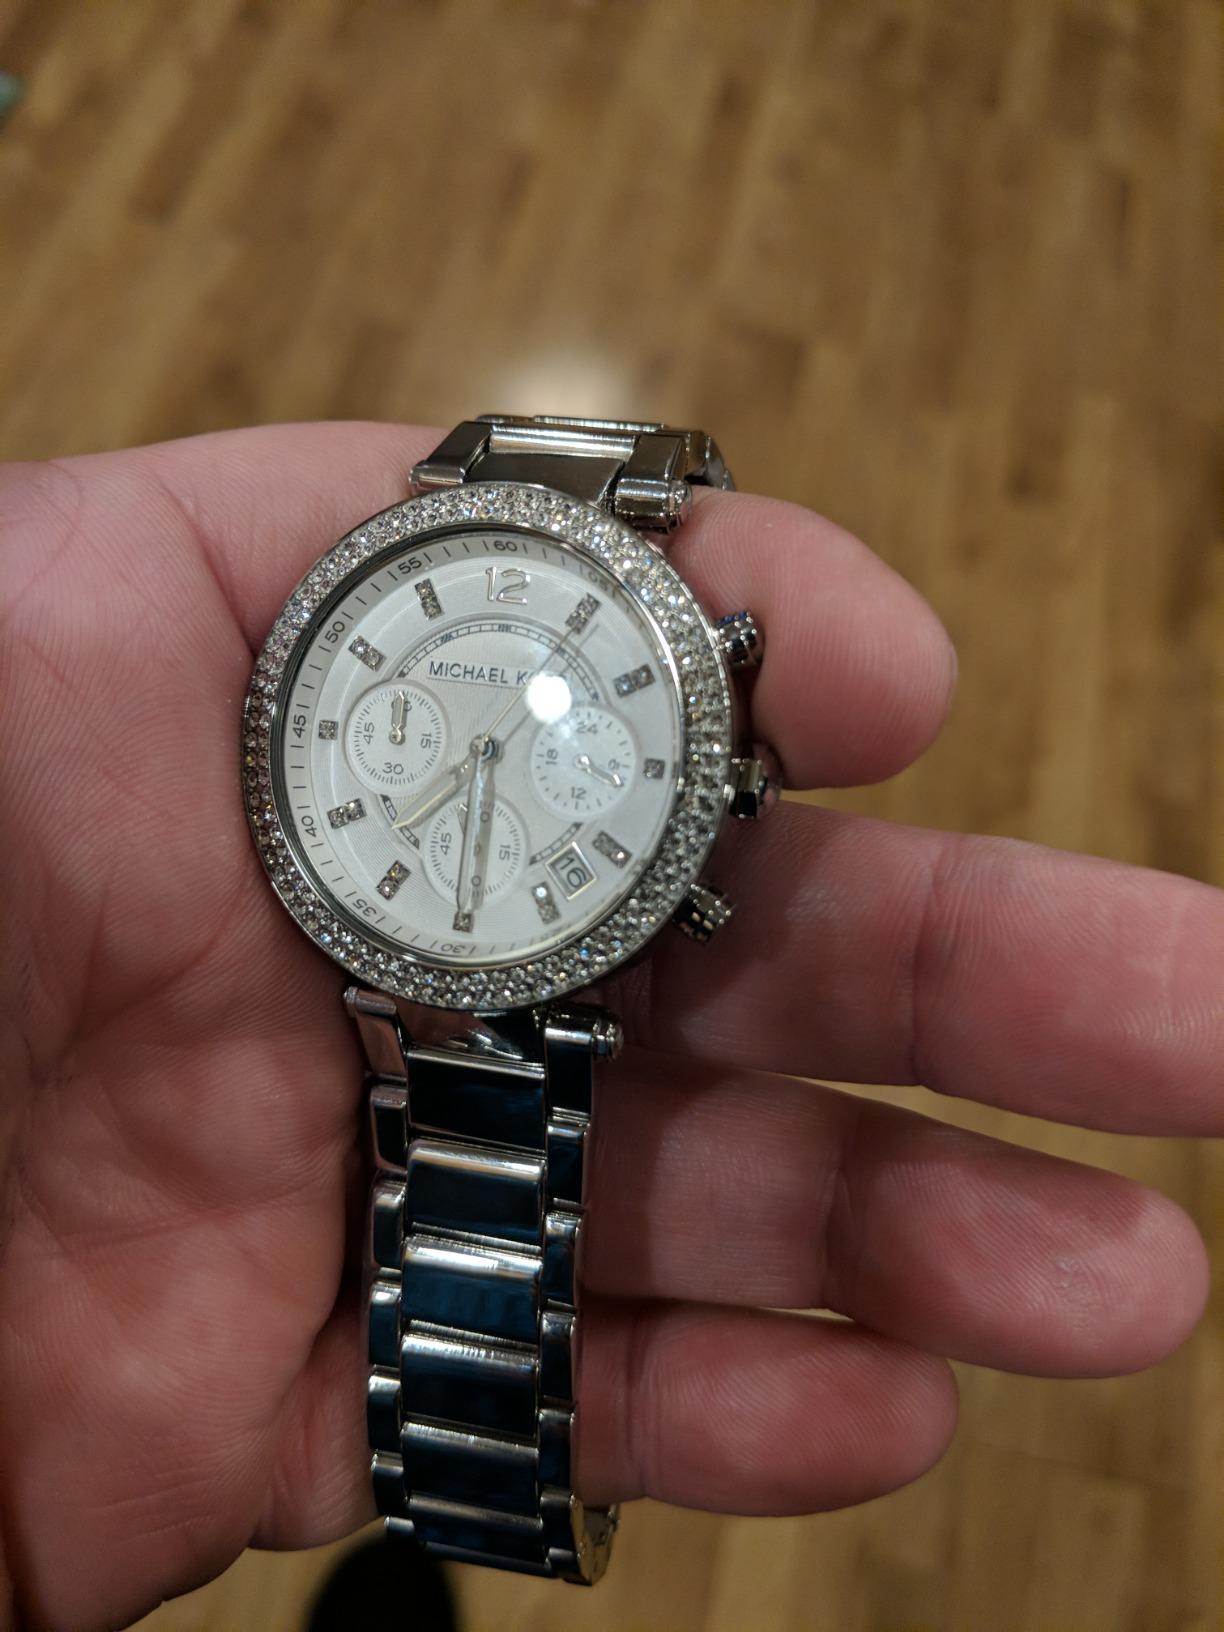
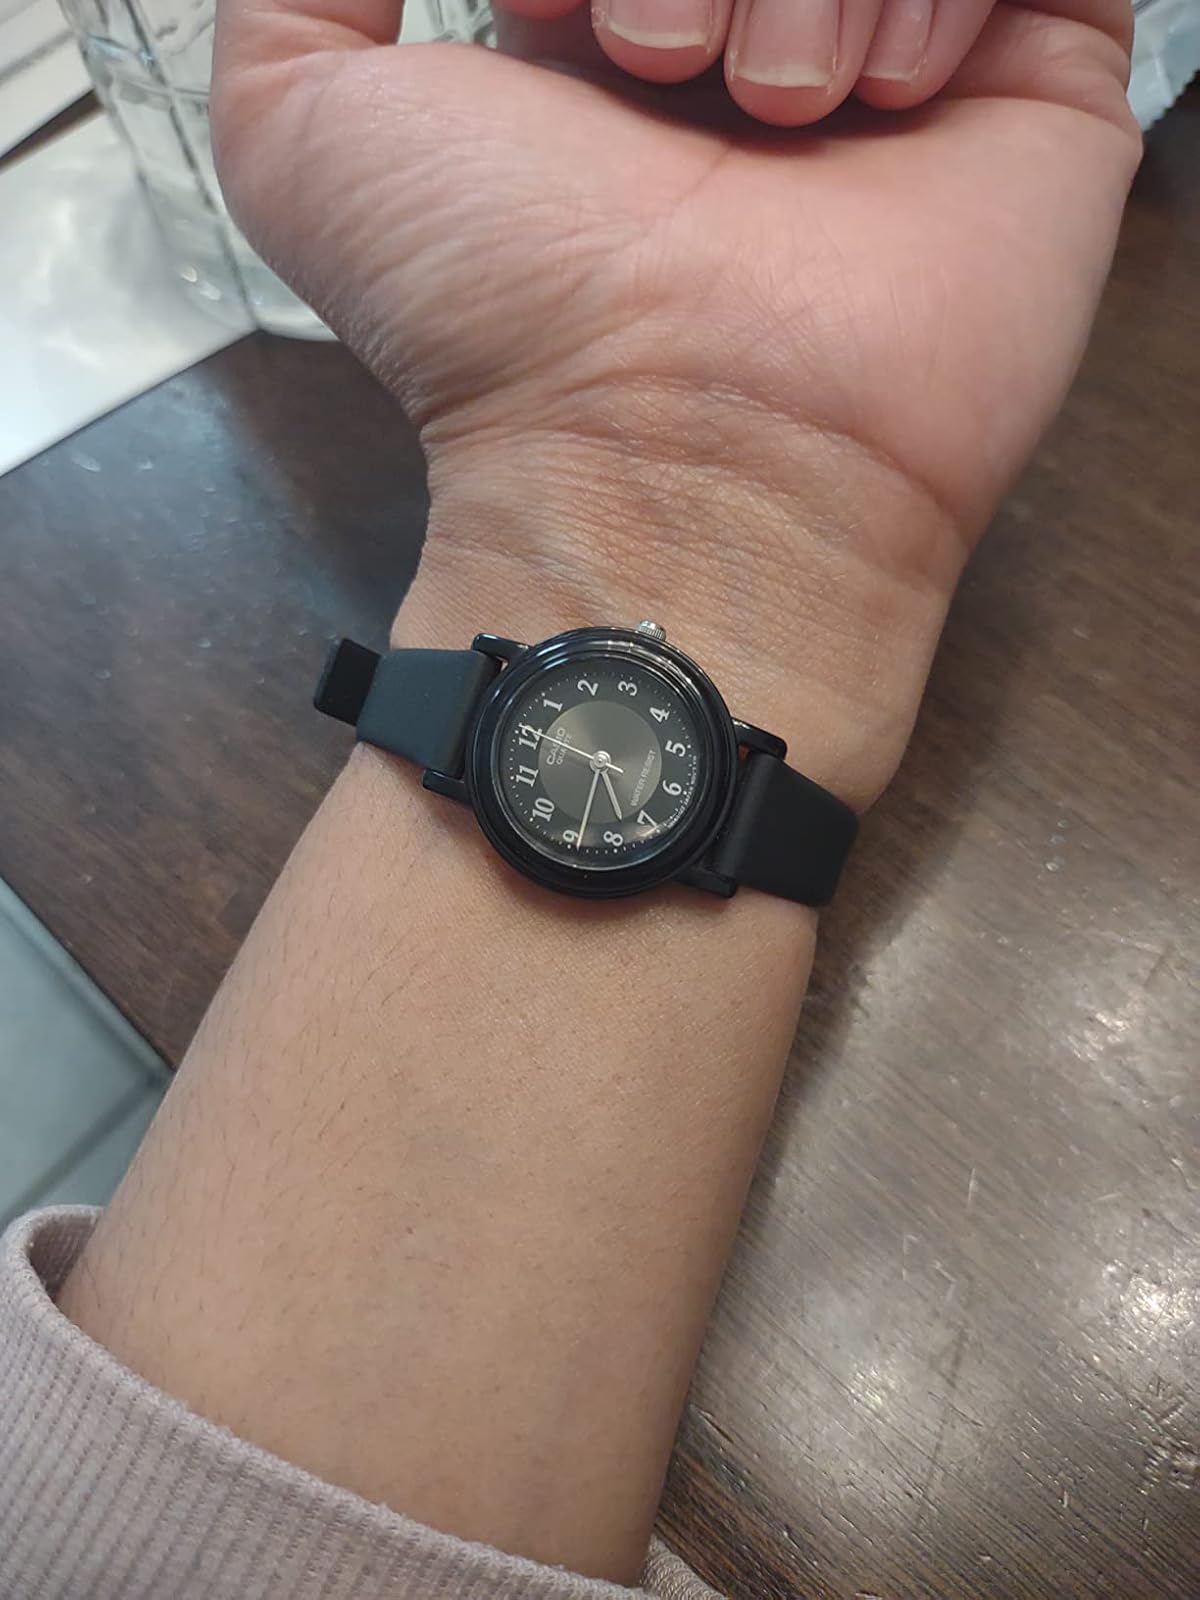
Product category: accessories_watch
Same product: no